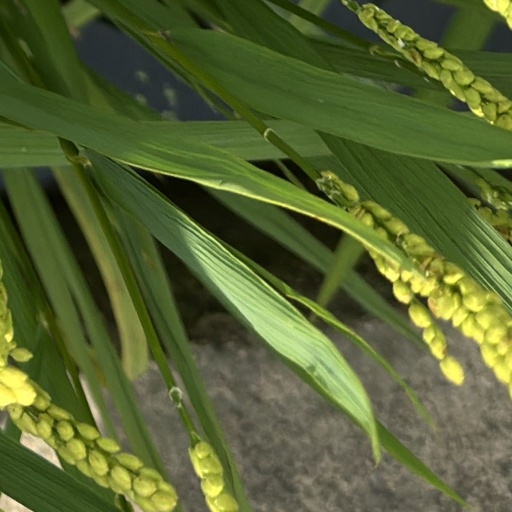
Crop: rice